Don Alias

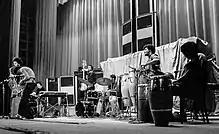
Charles "Don" Alias playing alongside Miles Davis, Keith Jarrett, Michael Henderson, Leon "Ndugu" Chancler, Gary Bartz, and James Forman.

His work with Nina Simone caught the eye of Miles Davis, who recruited him to play trap-set drums on "Bitches Brew". Alias played alongside Jack DeJohnette and utilized a "lean and loose" syncopation, which drew from New Orleans parade tunes.